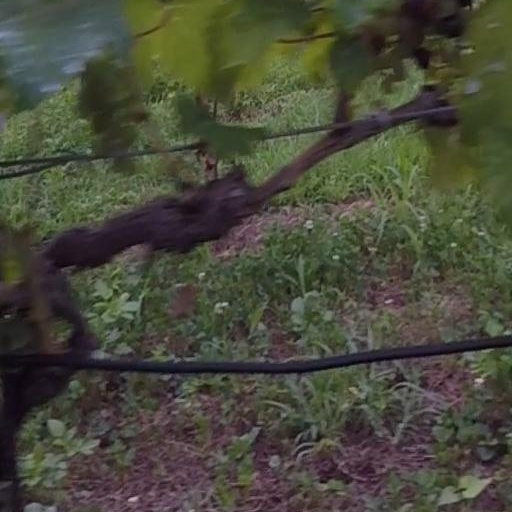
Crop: grape